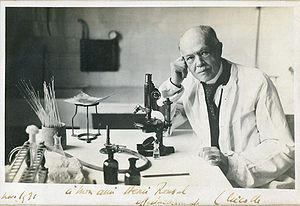
Charles Nicolle
Charles Nicolle
Charles Jules Henri Nicolle var en fransk læge og nobelprisvinder. Han blev tildelt Nobelprisen i fysiologi eller medicin i 1928 for sit arbejde med at udvikle en medicin mod mæslinger.